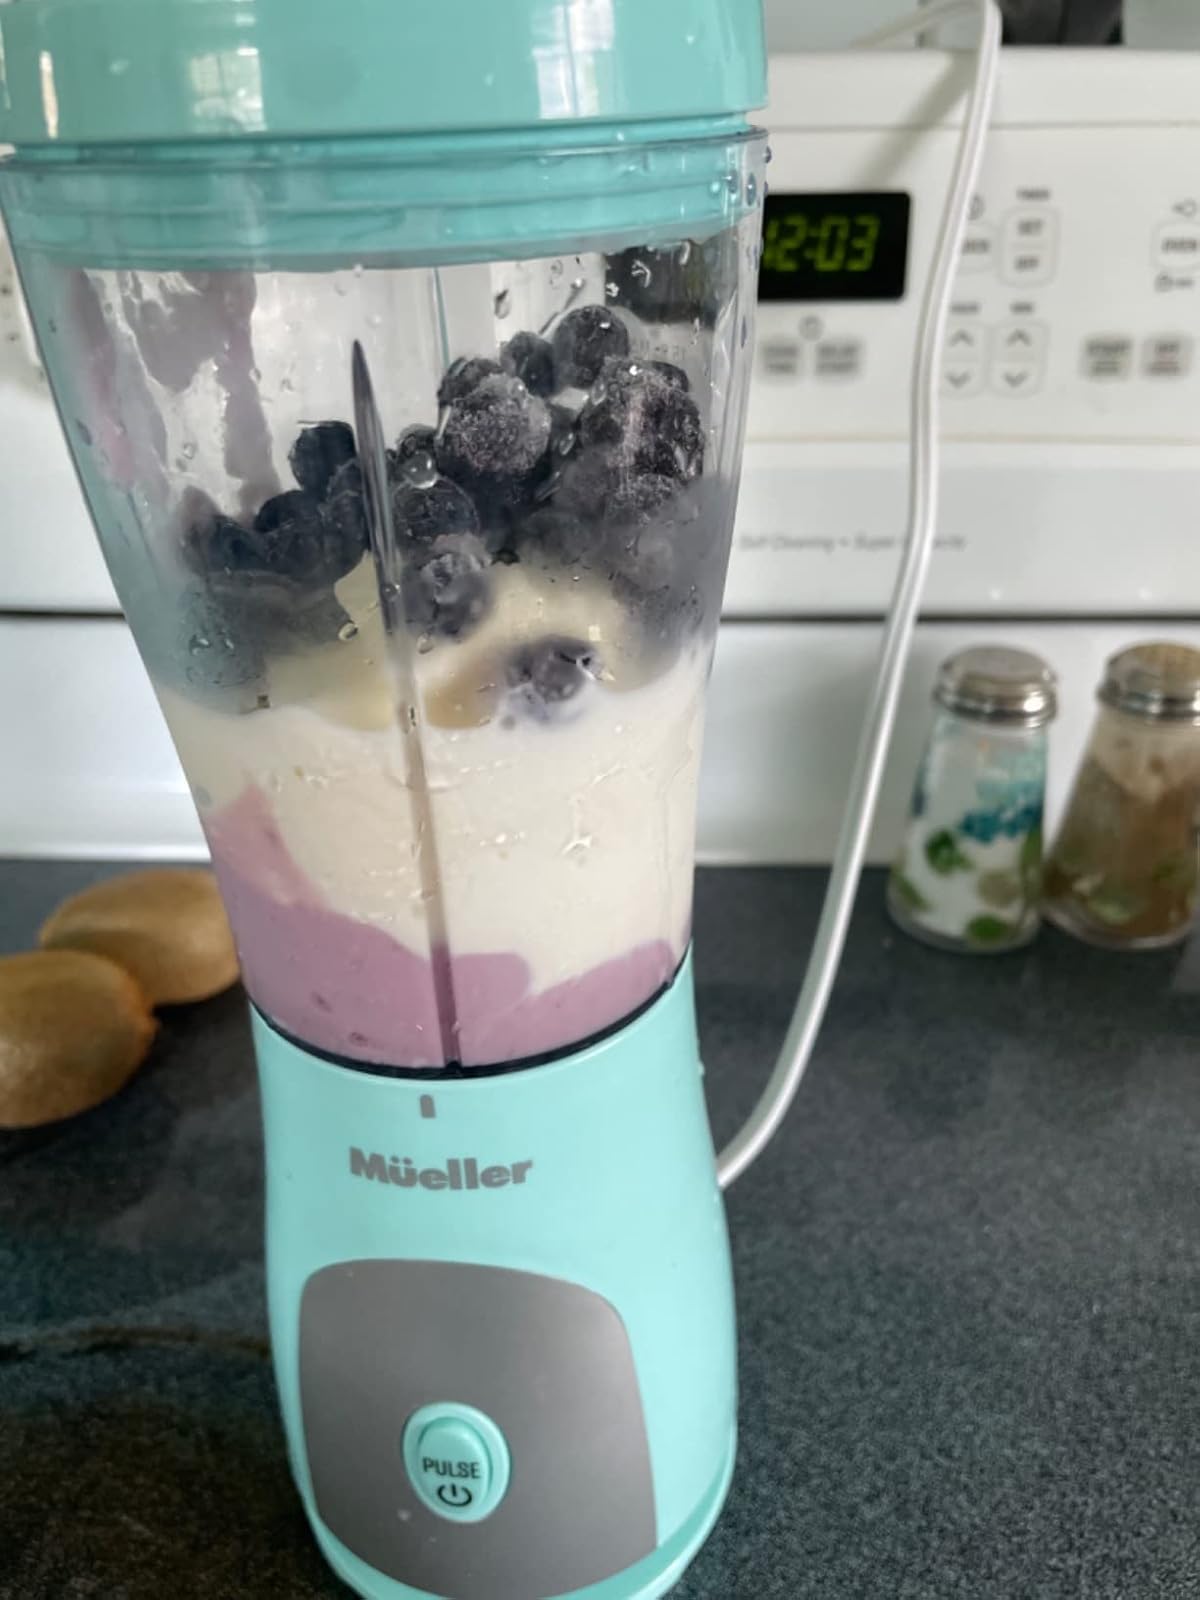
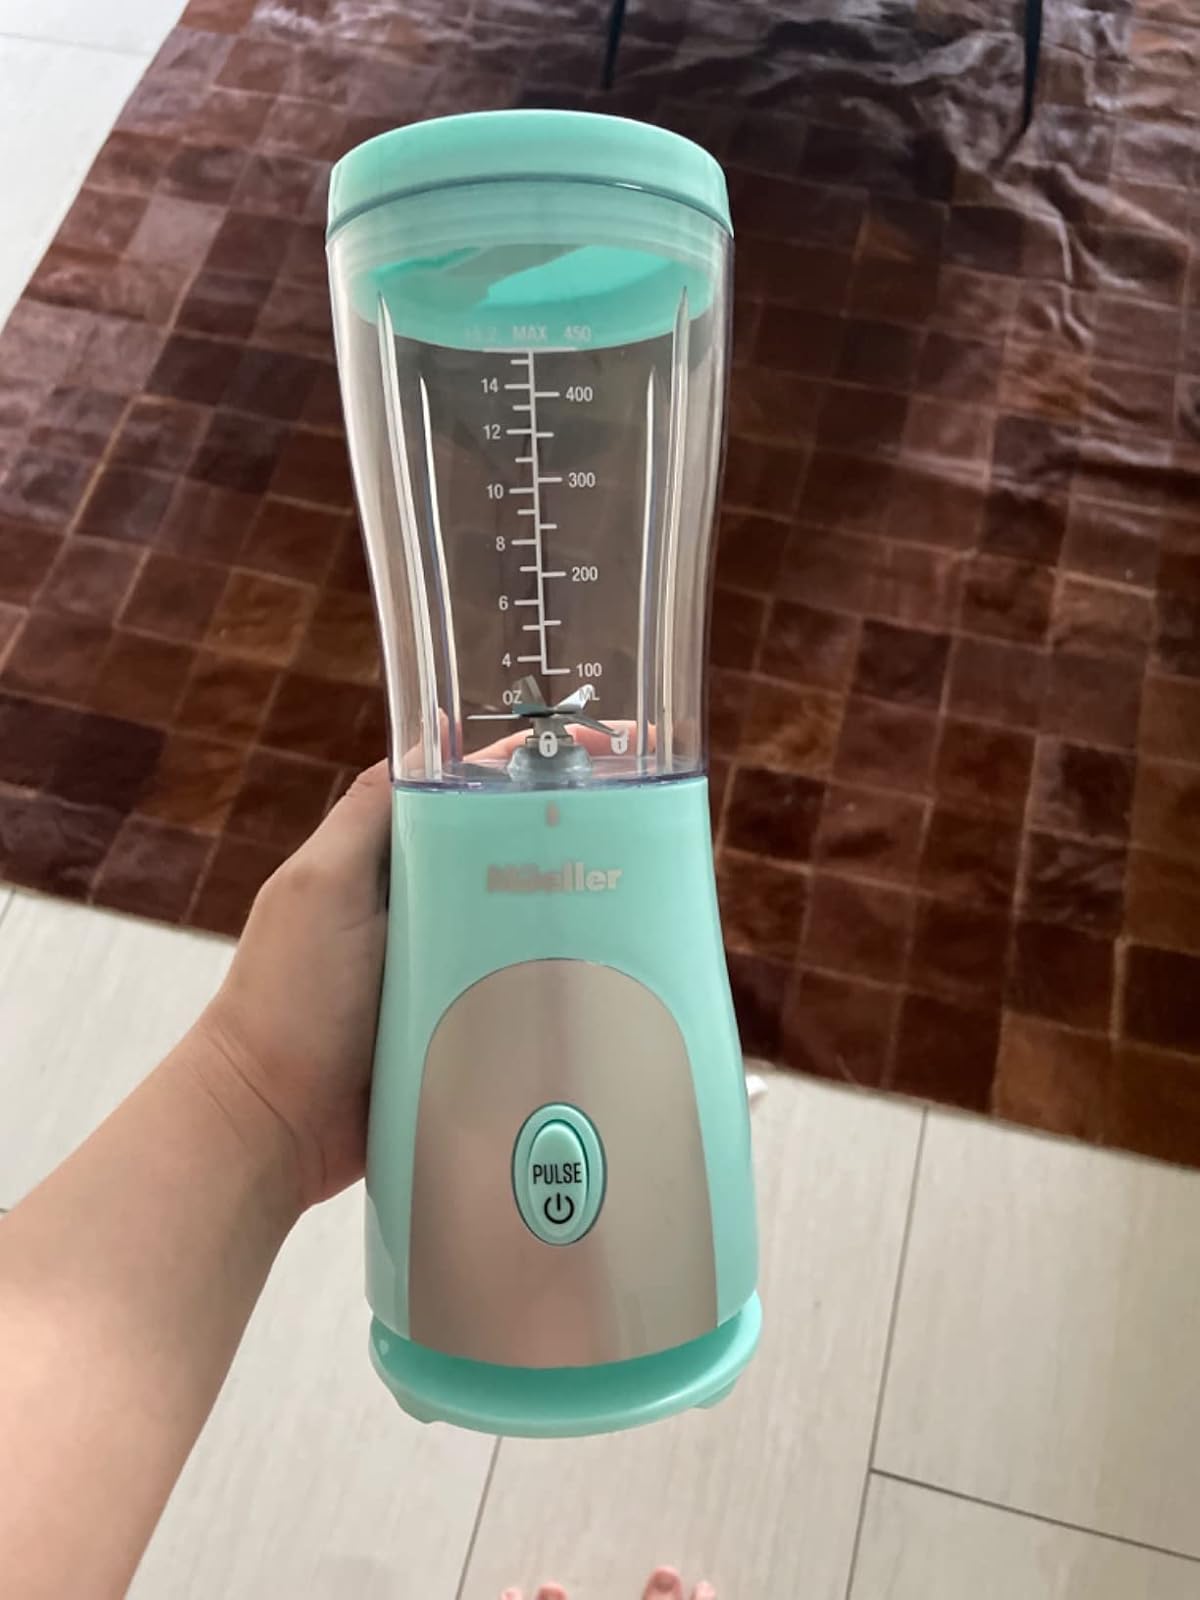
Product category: items_blender
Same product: yes